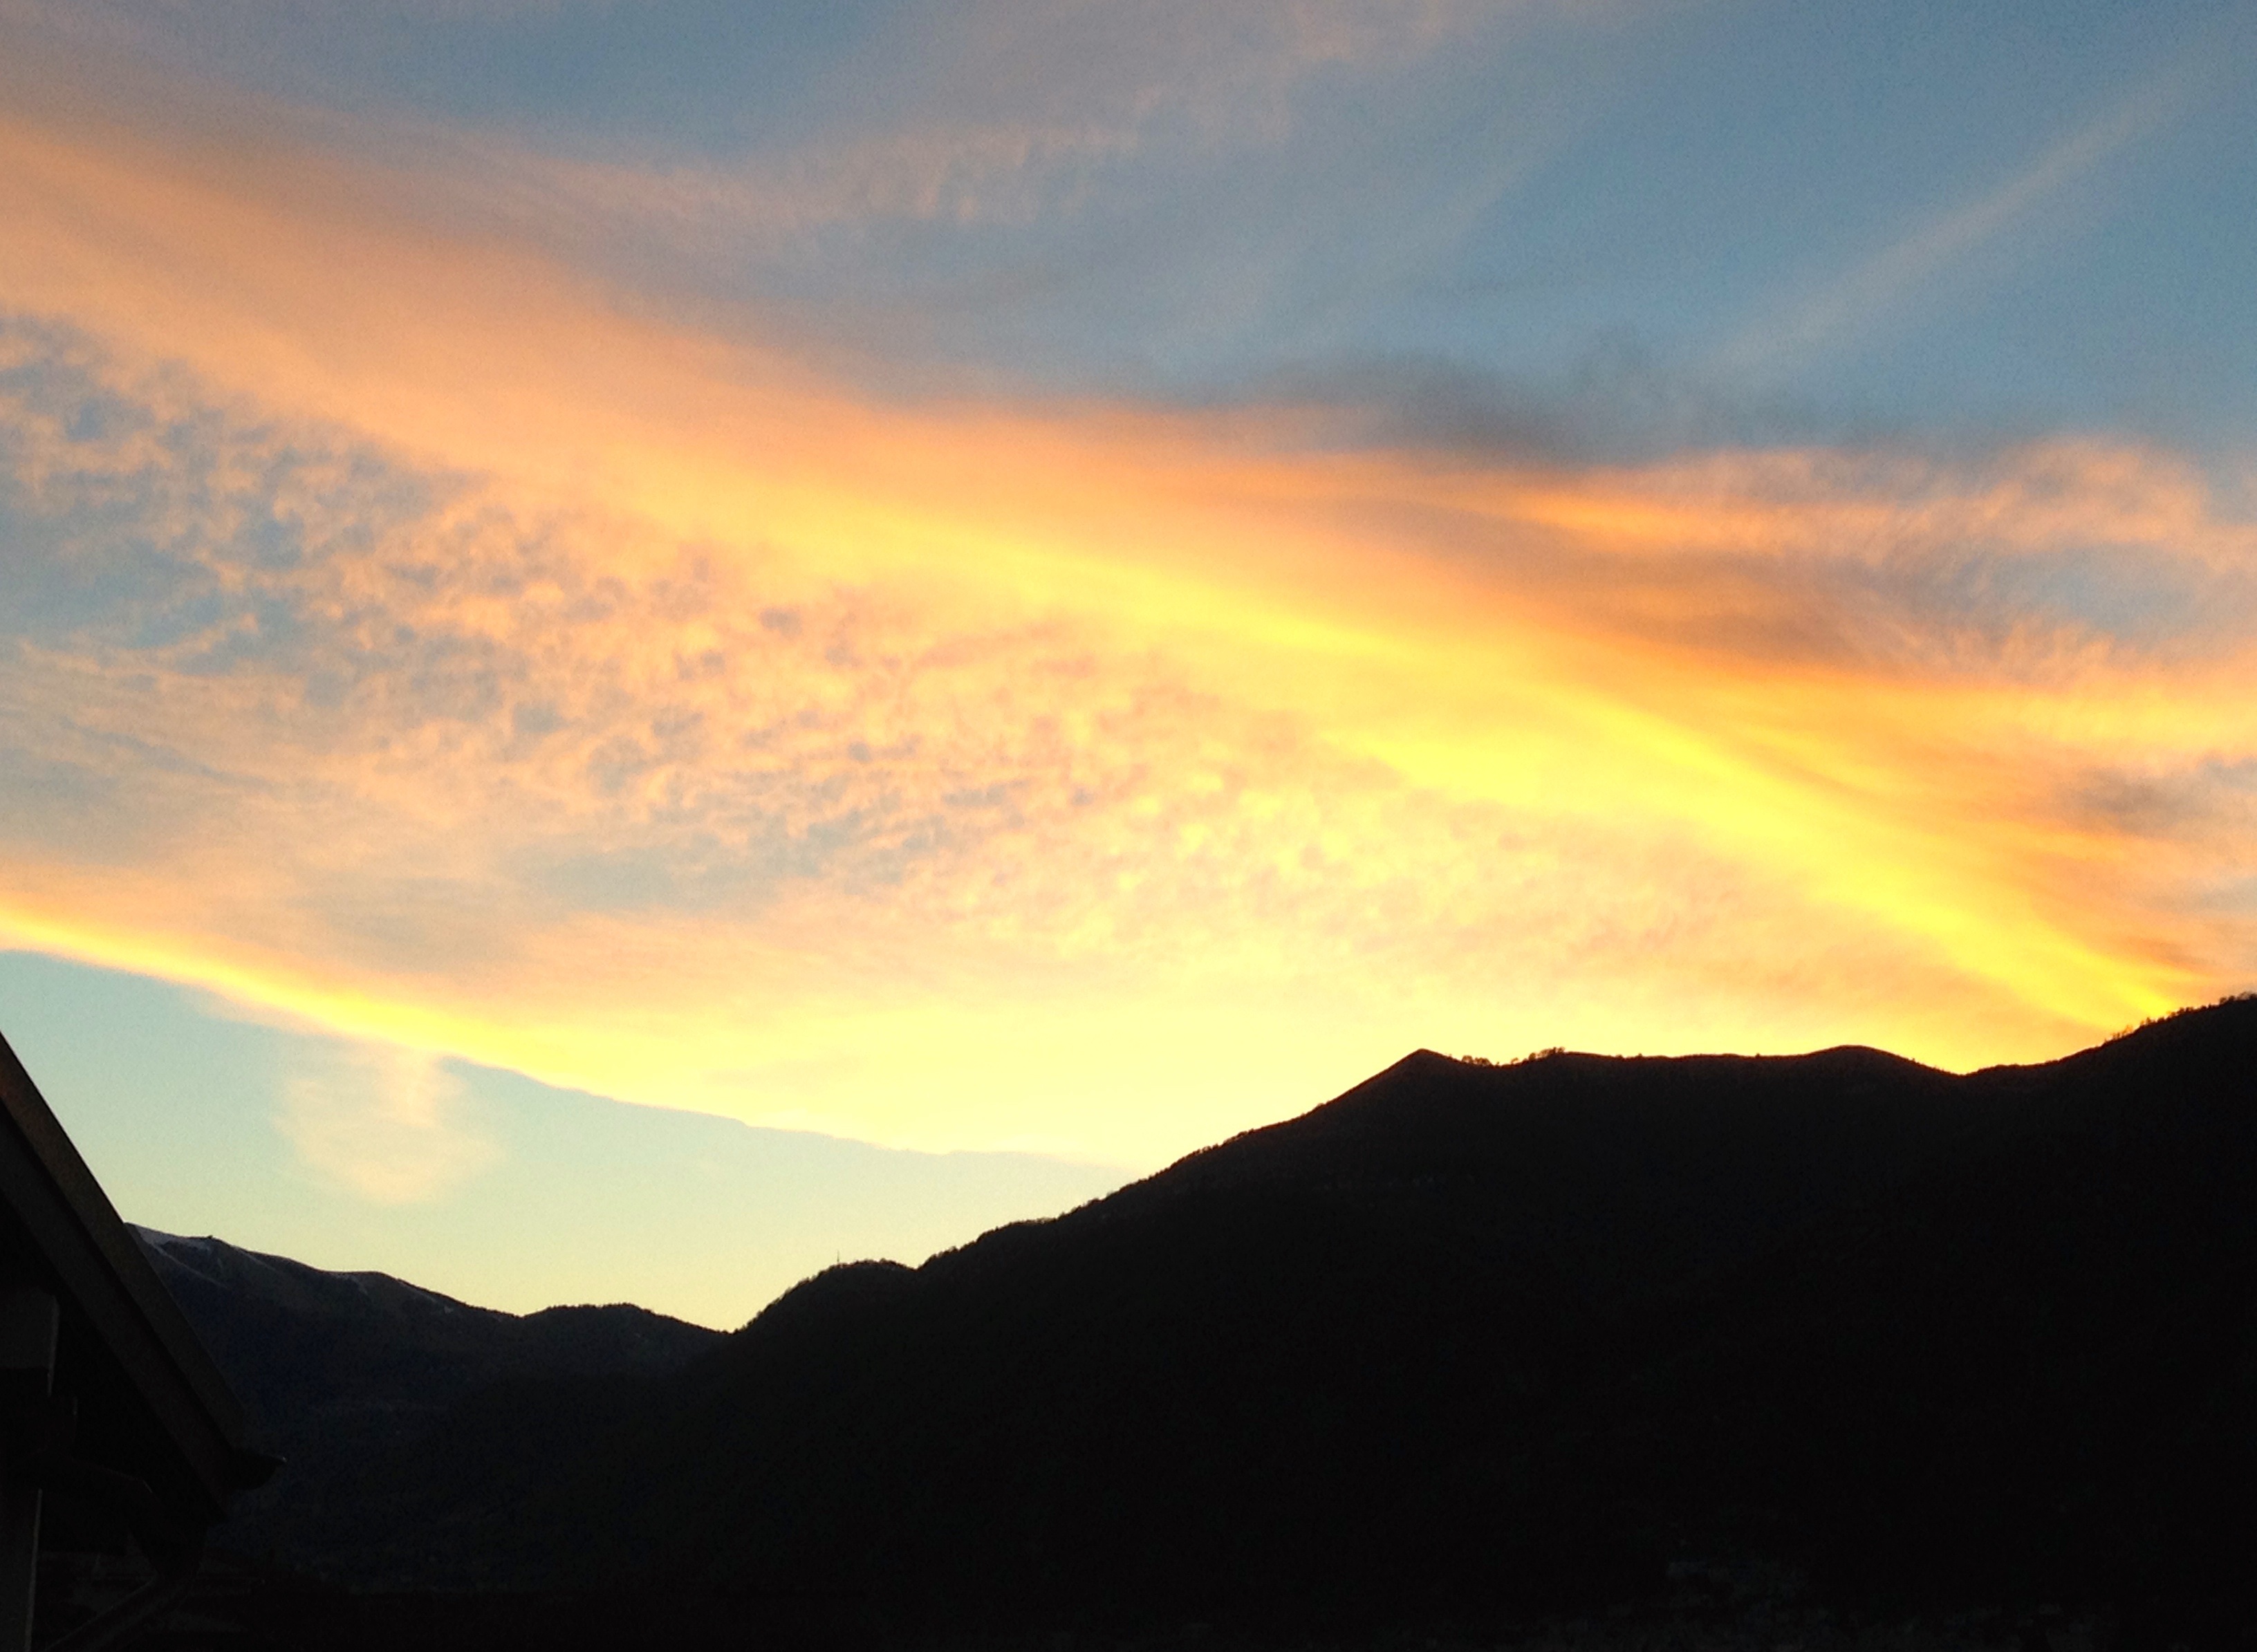
landscape, water, nature, horizon, mountain, cloud, sky, sun, sunrise, sunset, sunlight, morning, hill, dawn, atmosphere, mountain range, dusk, evening, twilight, red, clouds, mountains, afterglow, rays of sunshine, landform, meteorological phenomenon, burning sky, atmospheric phenomenon, mountainous landforms